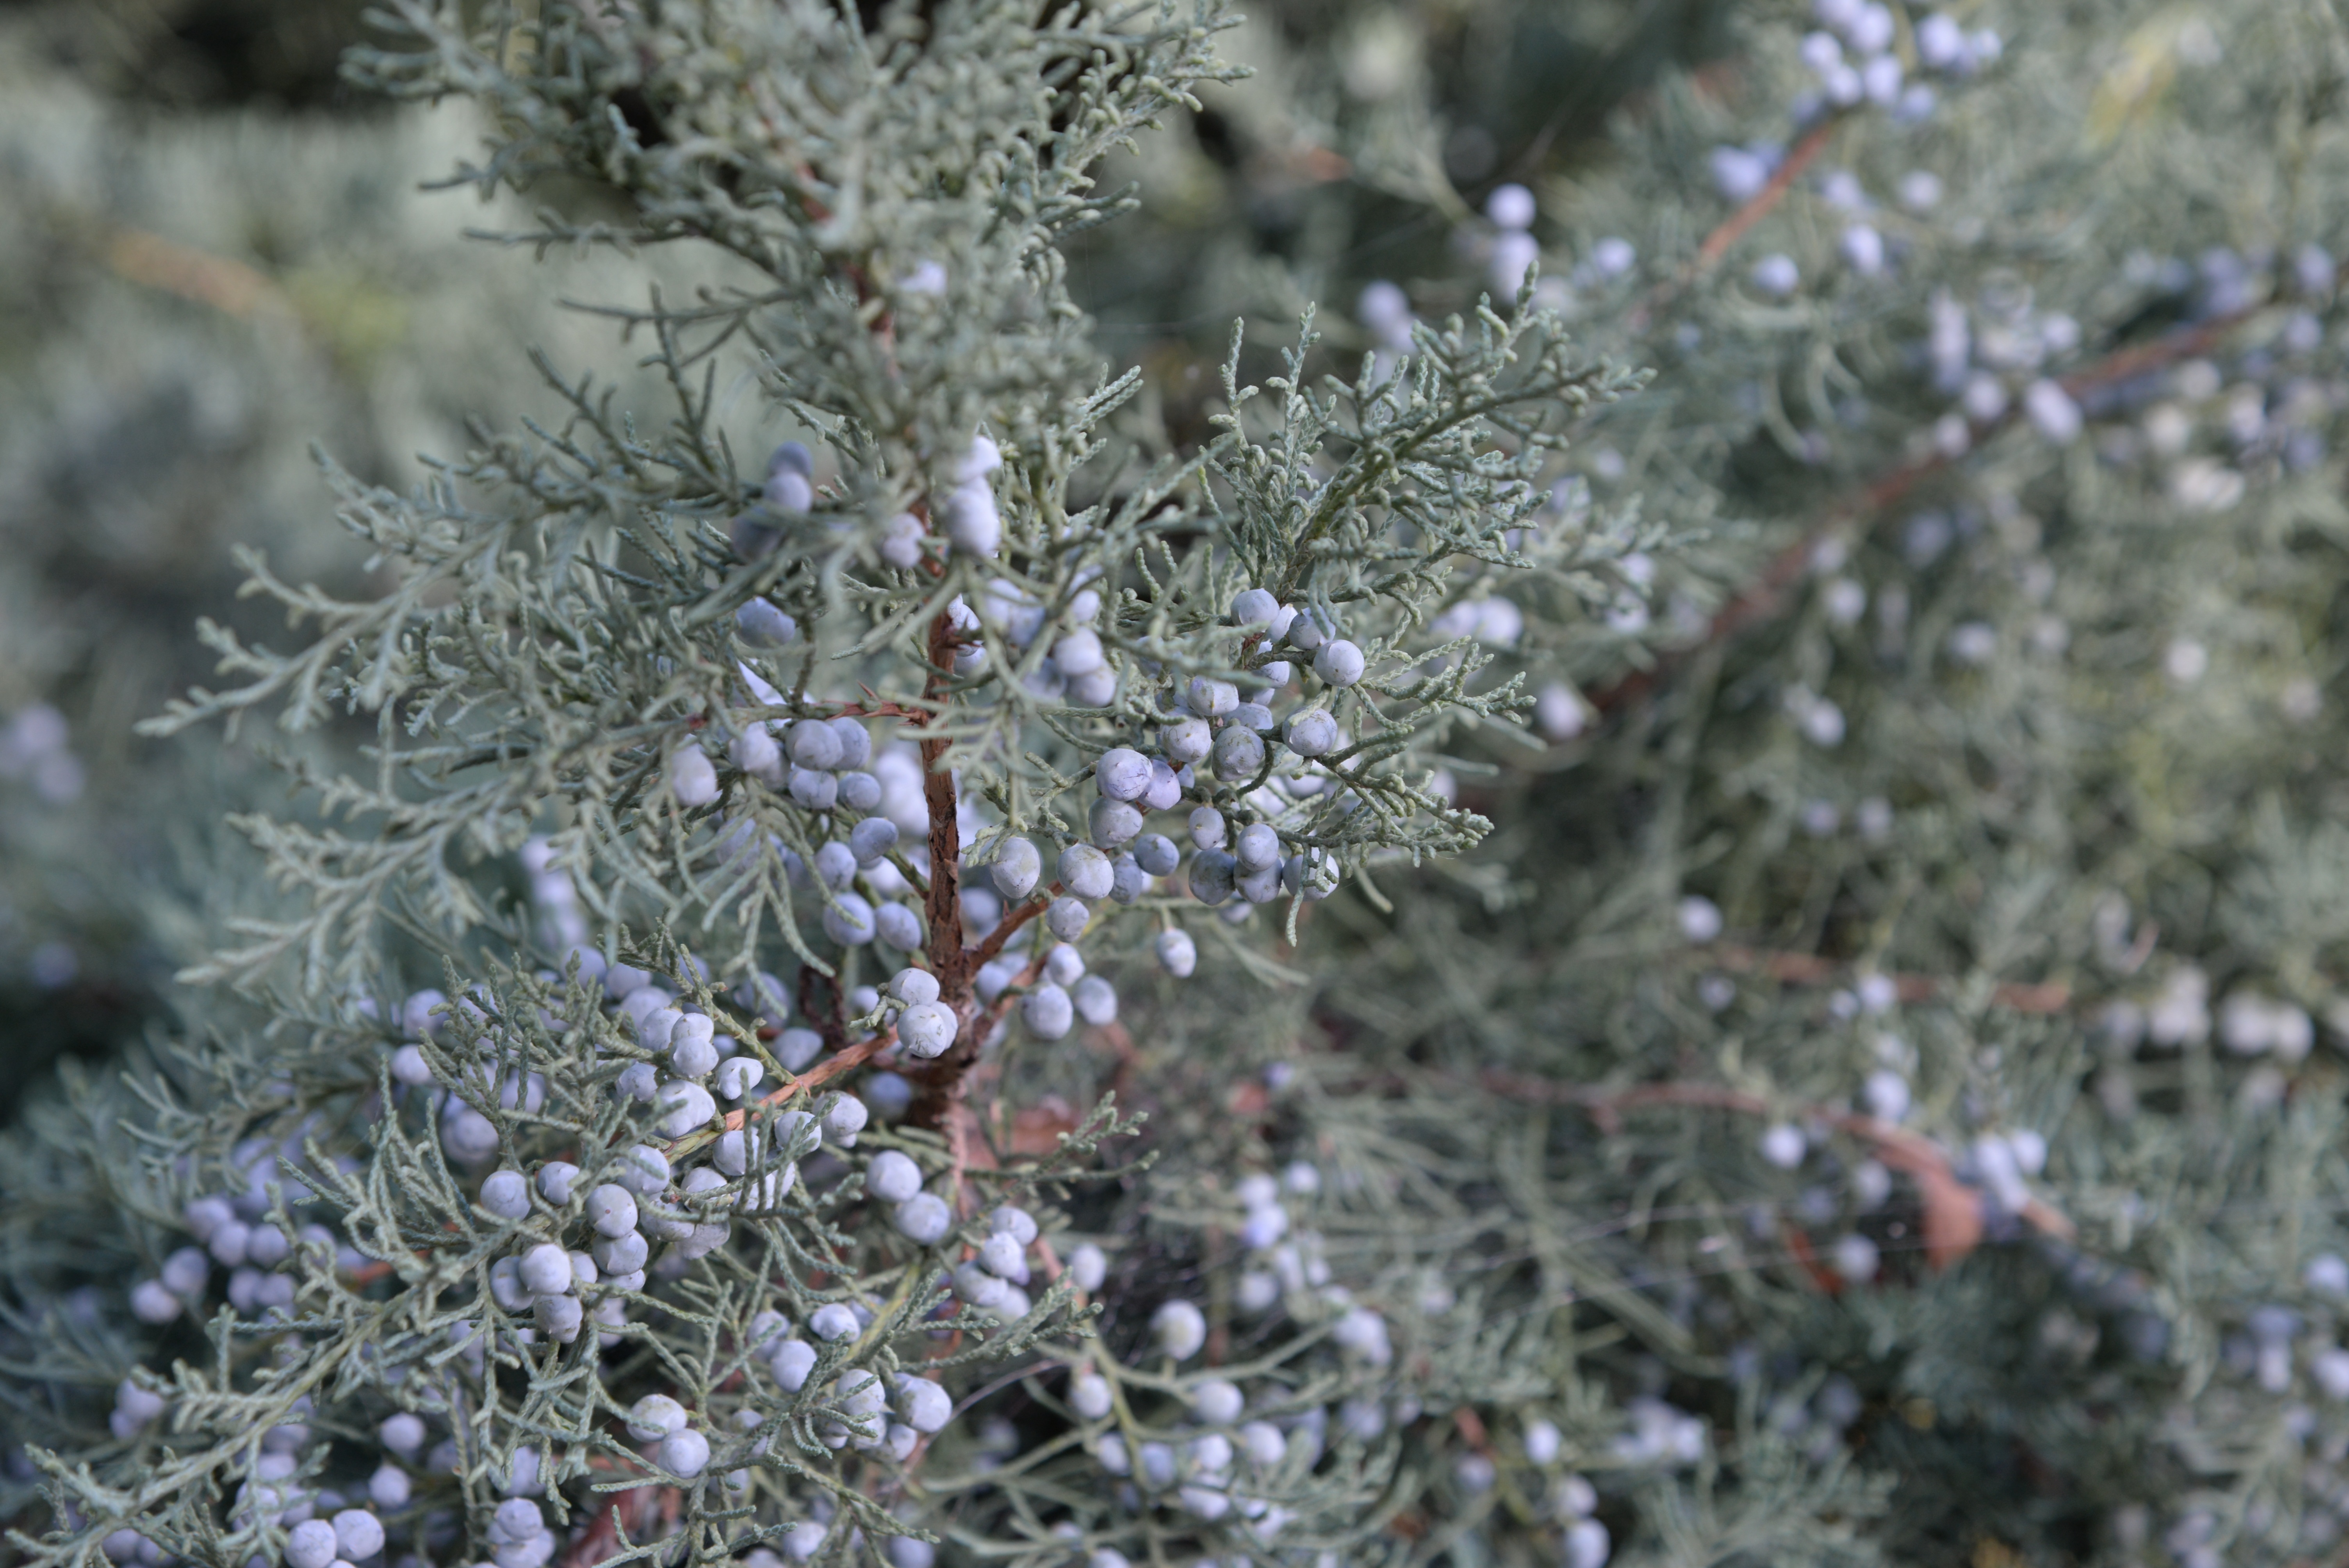
tree, nature, branch, blossom, snow, winter, plant, berry, leaf, flower, frost, crop, botany, flora, season, wildflower, spruce, juniper, shrub, macro photography, woody plant, land plant